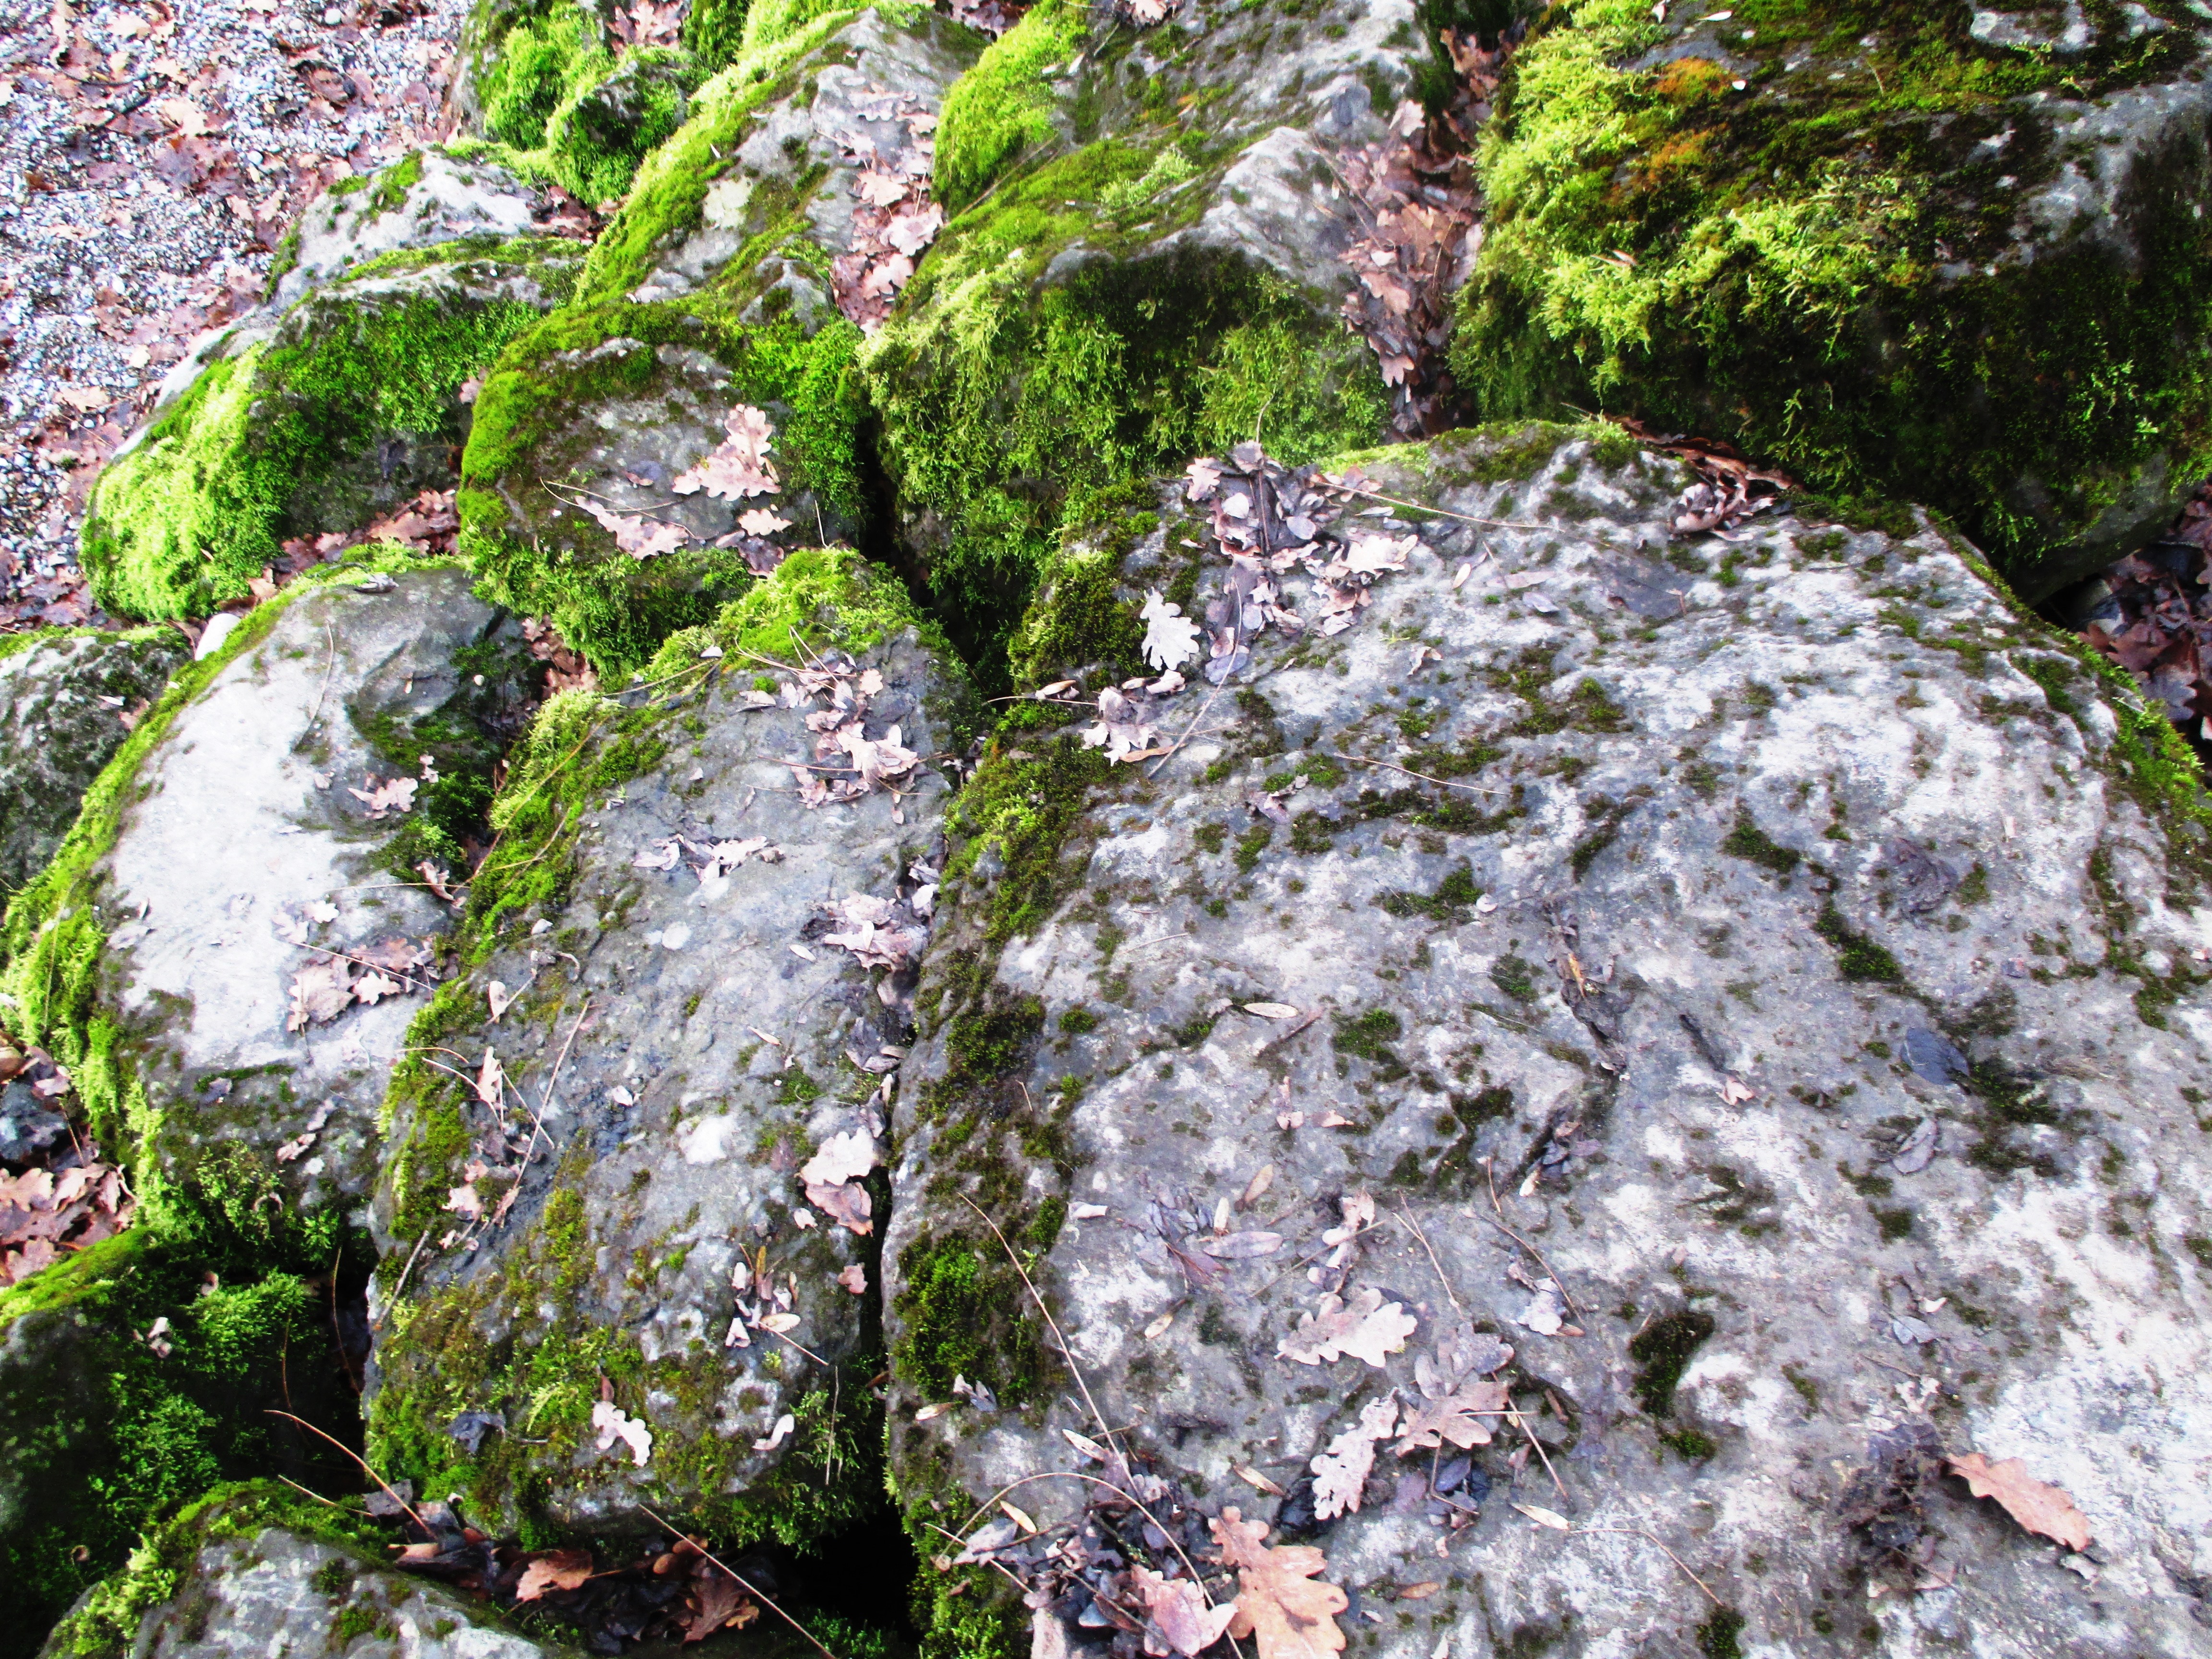
nature, rock, plant, flower, moss, stream, flora, stones, geology, bemoost, shore stones, land plant